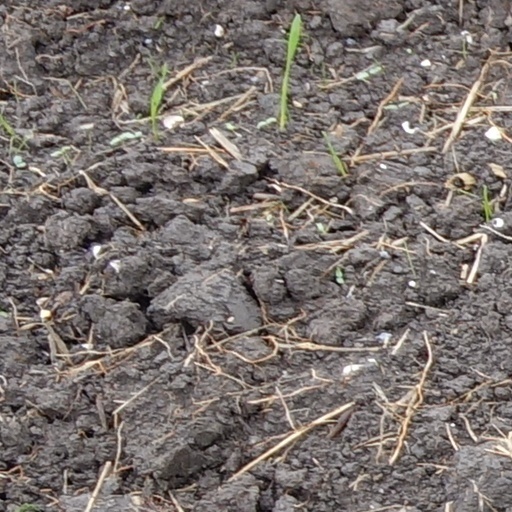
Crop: wheat